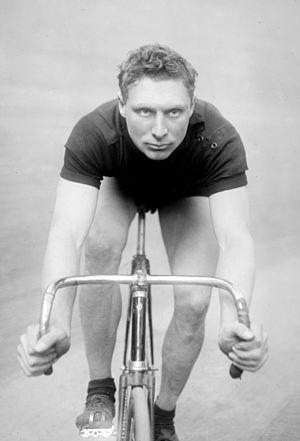
Peter Moeskops, également prénommé Piet, était un coureur cycliste néerlandais né le 14 novembre 1893 à Loosduinen et décédé le 15 novembre 1964 à La Haye. Il fut à cinq reprises champion du monde de vitesse et a participé aux Jeux olympiques de 1924 à Paris.